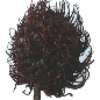
Label: rambutan